Ringway Centre

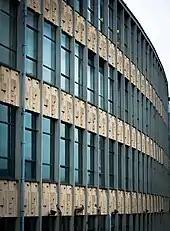
Rear facade

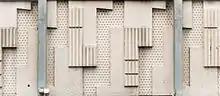
Detail of relief panels

The building was designed by local architect James Roberts who went on to design the Albany Hotel opposite in 1962 and the Grade II listed Rotunda in 1965. The structural elements of the entire building are constructed of in-situ and pre-cast concrete which was innovative at the time as no steel was needed in its construction and it was fire resistant. Architectural historian, Andy Foster describes the Ringway Centre as: